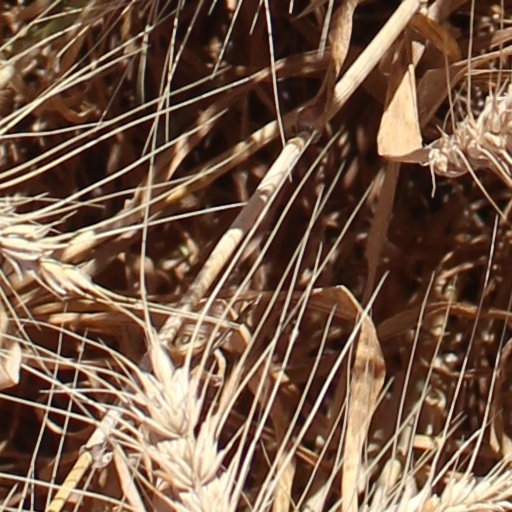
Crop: wheat